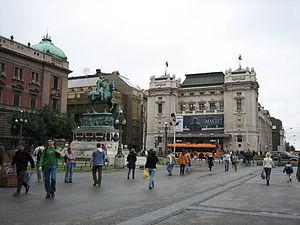
La place de la République est une place et un quartier de Belgrade, la capitale de la Serbie. Ils sont situés dans la municipalité de Stari grad. En 2002, le quartier comptait 2 360 habitants.